Ben Stom

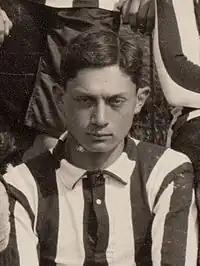
Stom in 1907

Bertus "Ben" Stom (13 October 1886 – 18 August 1965) was a Dutch footballer.